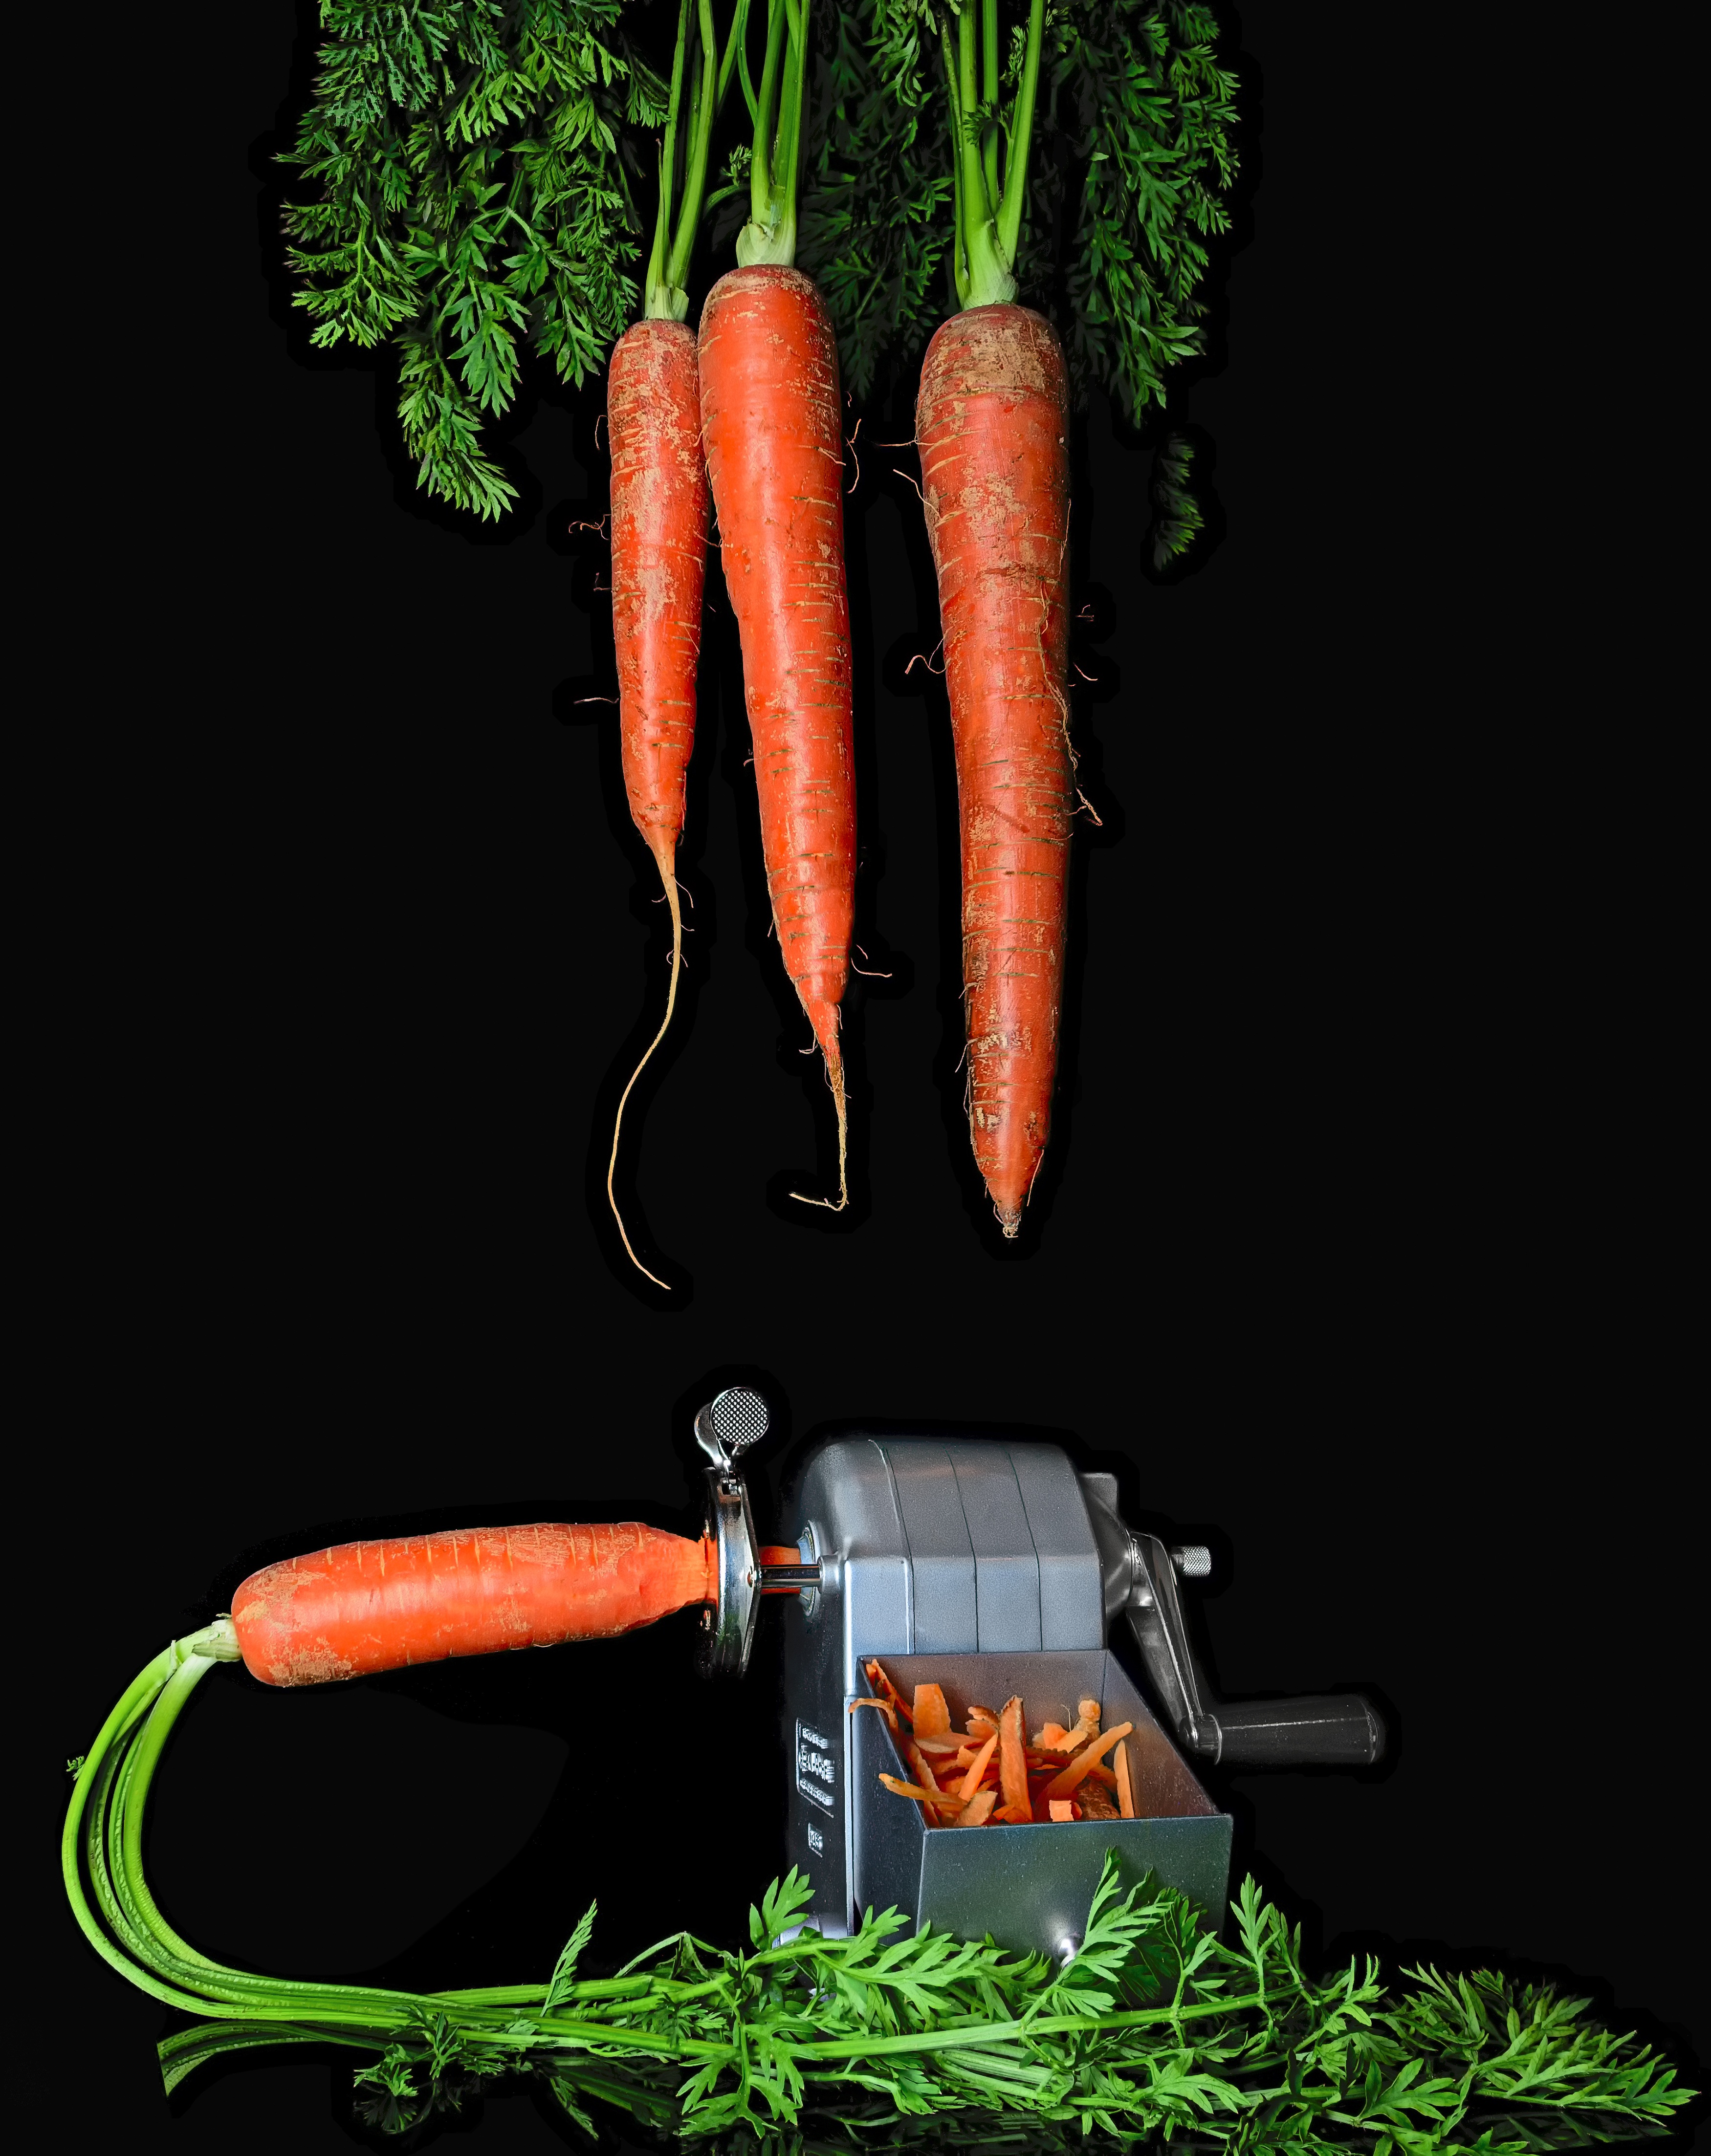
orange, food, green, produce, vegetable, soil, black, health, carrot, pencil sharpener, peel, still lifes